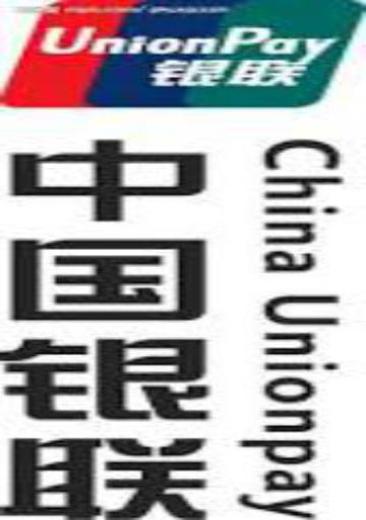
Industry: Others